Spinning (song)

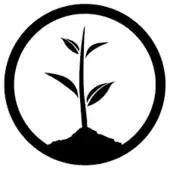
The 1975 will donate their proceeds from an auction of the song's artwork to One Tree Planted.

In January 2021, Healy revealed in an Instagram post that he was collaborating with Charli XCX. On 8 February, No Rome announced on Twitter that a collaboration between Charli XCX, the 1975 and himself would debut sooner than expected, with the former replying via a tweet saying "Sounding good boys". However, the release date and title were not revealed at the time. Charli XCX tweeted on 28 February 2021 that she was excited to work with the two acts, announcing they would be forming a supergroup. On 1 March, the musician made another post revealing the song's name, "Spinning", artwork from the track and its release date. The artwork features live animated characters of No Rome, Charli XCX and Healy against a kaleidoscopic and psychedelic background, which Ben Jolley of "Dummy Mag" compared to "choose-your-fighter" action figures.